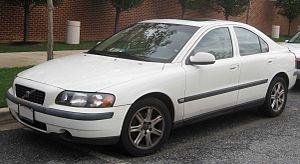
La Volvo S60 est une berline du constructeur automobile suédois Volvo. Le premier opus est apparue durant l'été 2000, la S60 est une berline concurrente des Audi A4, BMW série 3, et autre Mercedes Classe C. Sa remplaçante a fait ses débuts lors du salon de Genève en mars 2010.